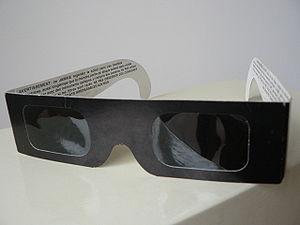
Lunettes d'eclipse solaire.
Un transit de Vénus devant le Soleil se produit lors du passage de la planète Vénus exactement entre la Terre et le Soleil, occultant une petite partie du disque solaire. Pendant le transit, Vénus peut être observée depuis la Terre sous la forme d'un petit disque noir se déplaçant devant le Soleil. La durée de tels transits est en général de quelques heures. Un transit est similaire à une éclipse solaire par la Lune, mais bien que Vénus fasse presque quatre fois la taille de la Lune, elle apparaît bien plus petite du fait de la distance plus importante la séparant de la Terre ; et également de sa plus grande proximité avec le Soleil. Avant l'ère spatiale, l'observation de transits de Vénus aida les scientifiques à calculer la distance Terre-Soleil par la méthode de la parallaxe.
Une éclipse correspond à l'occultation d'une source de lumière par un objet physique.
Une éclipse solaire se produit lorsque la Lune se place devant le Soleil, occultant totalement ou partiellement l'image du Soleil depuis la Terre. Cette configuration peut se produire uniquement durant la nouvelle lune, quand le Soleil et la Lune sont en conjonction par rapport à la Terre.